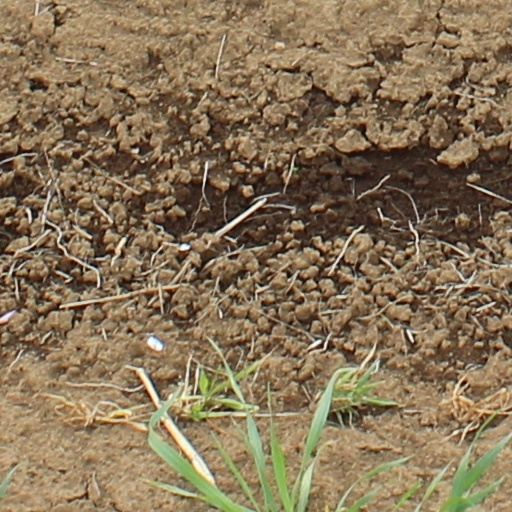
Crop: wheat